South African Class 14 4-8-2

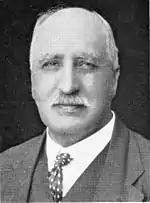
D.A. Hendrie

At the time the Class 14 was designed by D.A. Hendrie, Chief Mechanical Engineer (CME) of the South African Railways (SAR), it was believed that small differences in wheel diameter had disproportionate effects on performance. The SAR already had the Class 3B Mountain type with diameter coupled wheels and the Class 12 Mountain type with diameter coupled wheels, but for the radius curves and 1 in 30 (3⅓%) compensated gradients of the Natal mainline, the Class 14 with diameter coupled wheels was designed as an intermediate-sized locomotive.